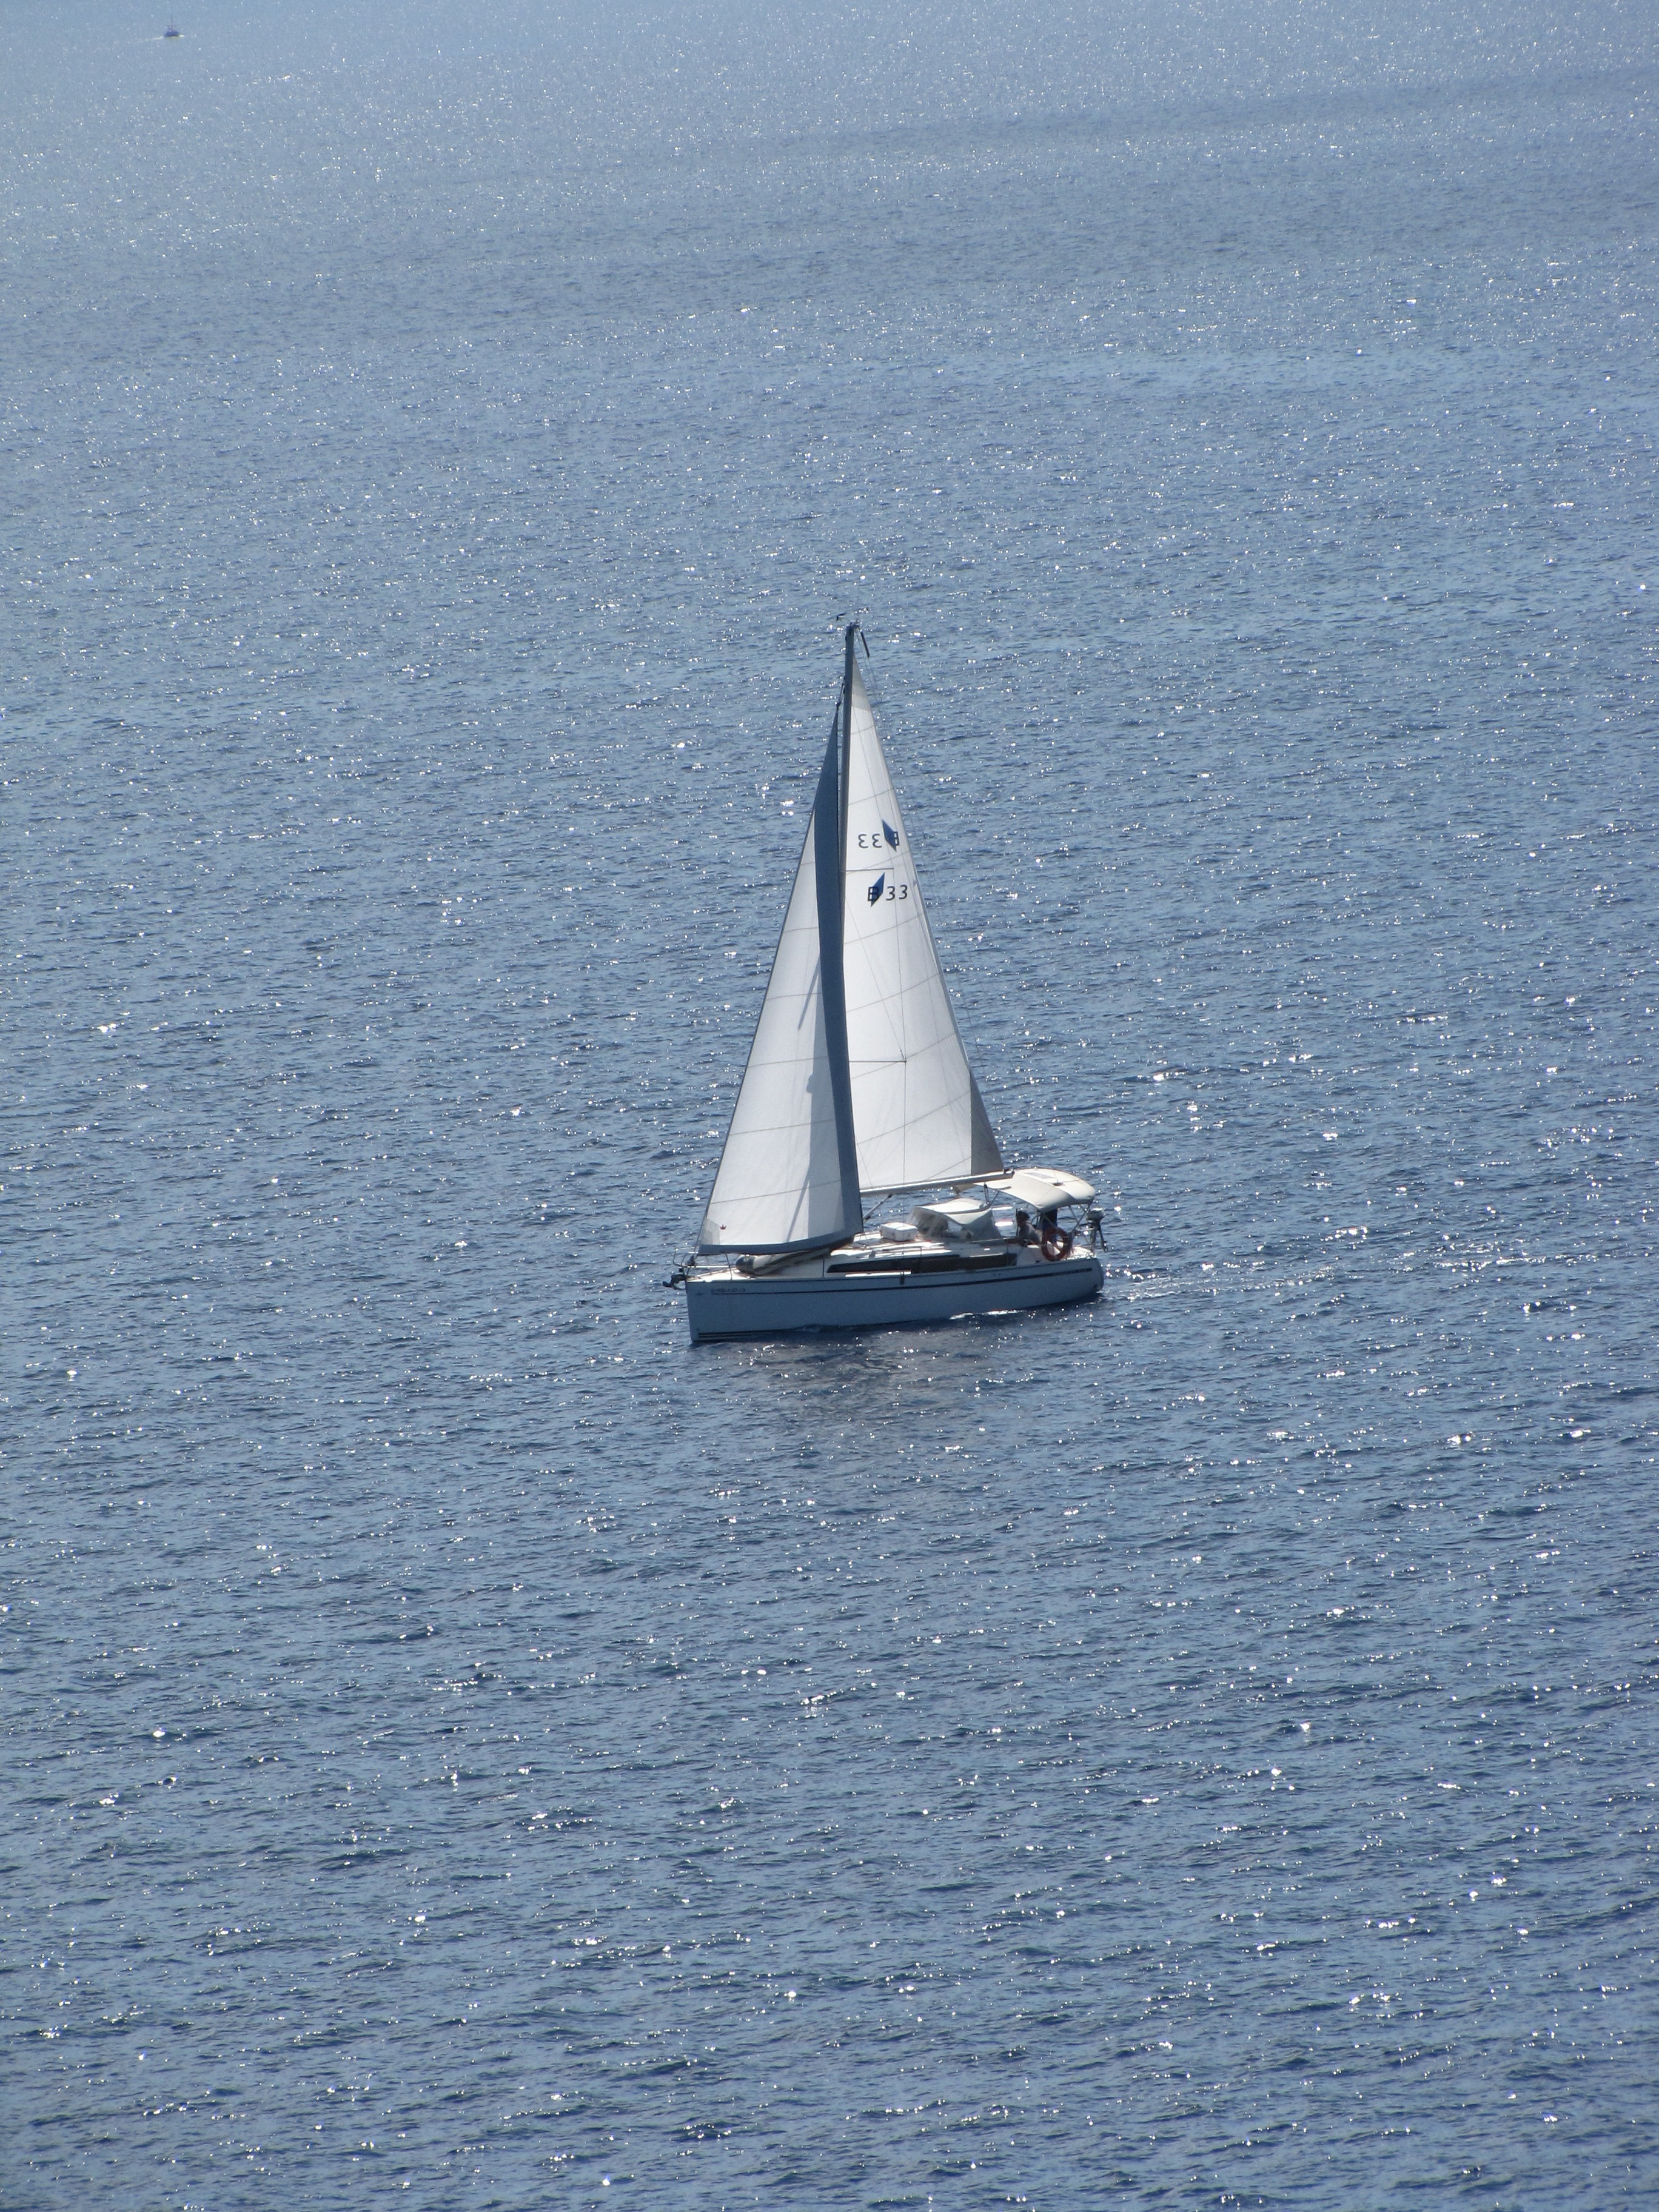
landscape, sea, water, ocean, horizon, boat, ship, summer, travel, vehicle, mast, sailing, holiday, romantic, blue, sailboat, spain, sail, see, watercraft, schooner, sailing ship